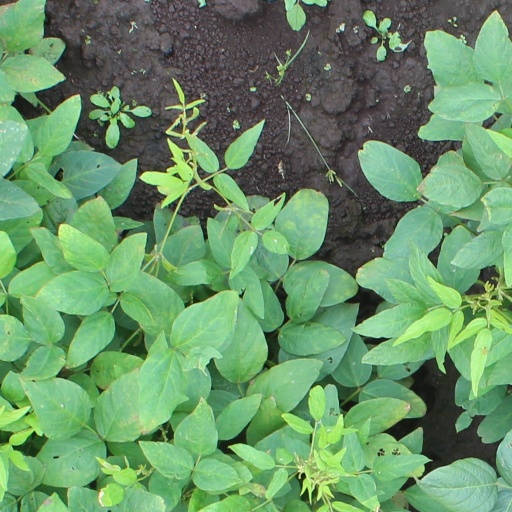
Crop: soybean